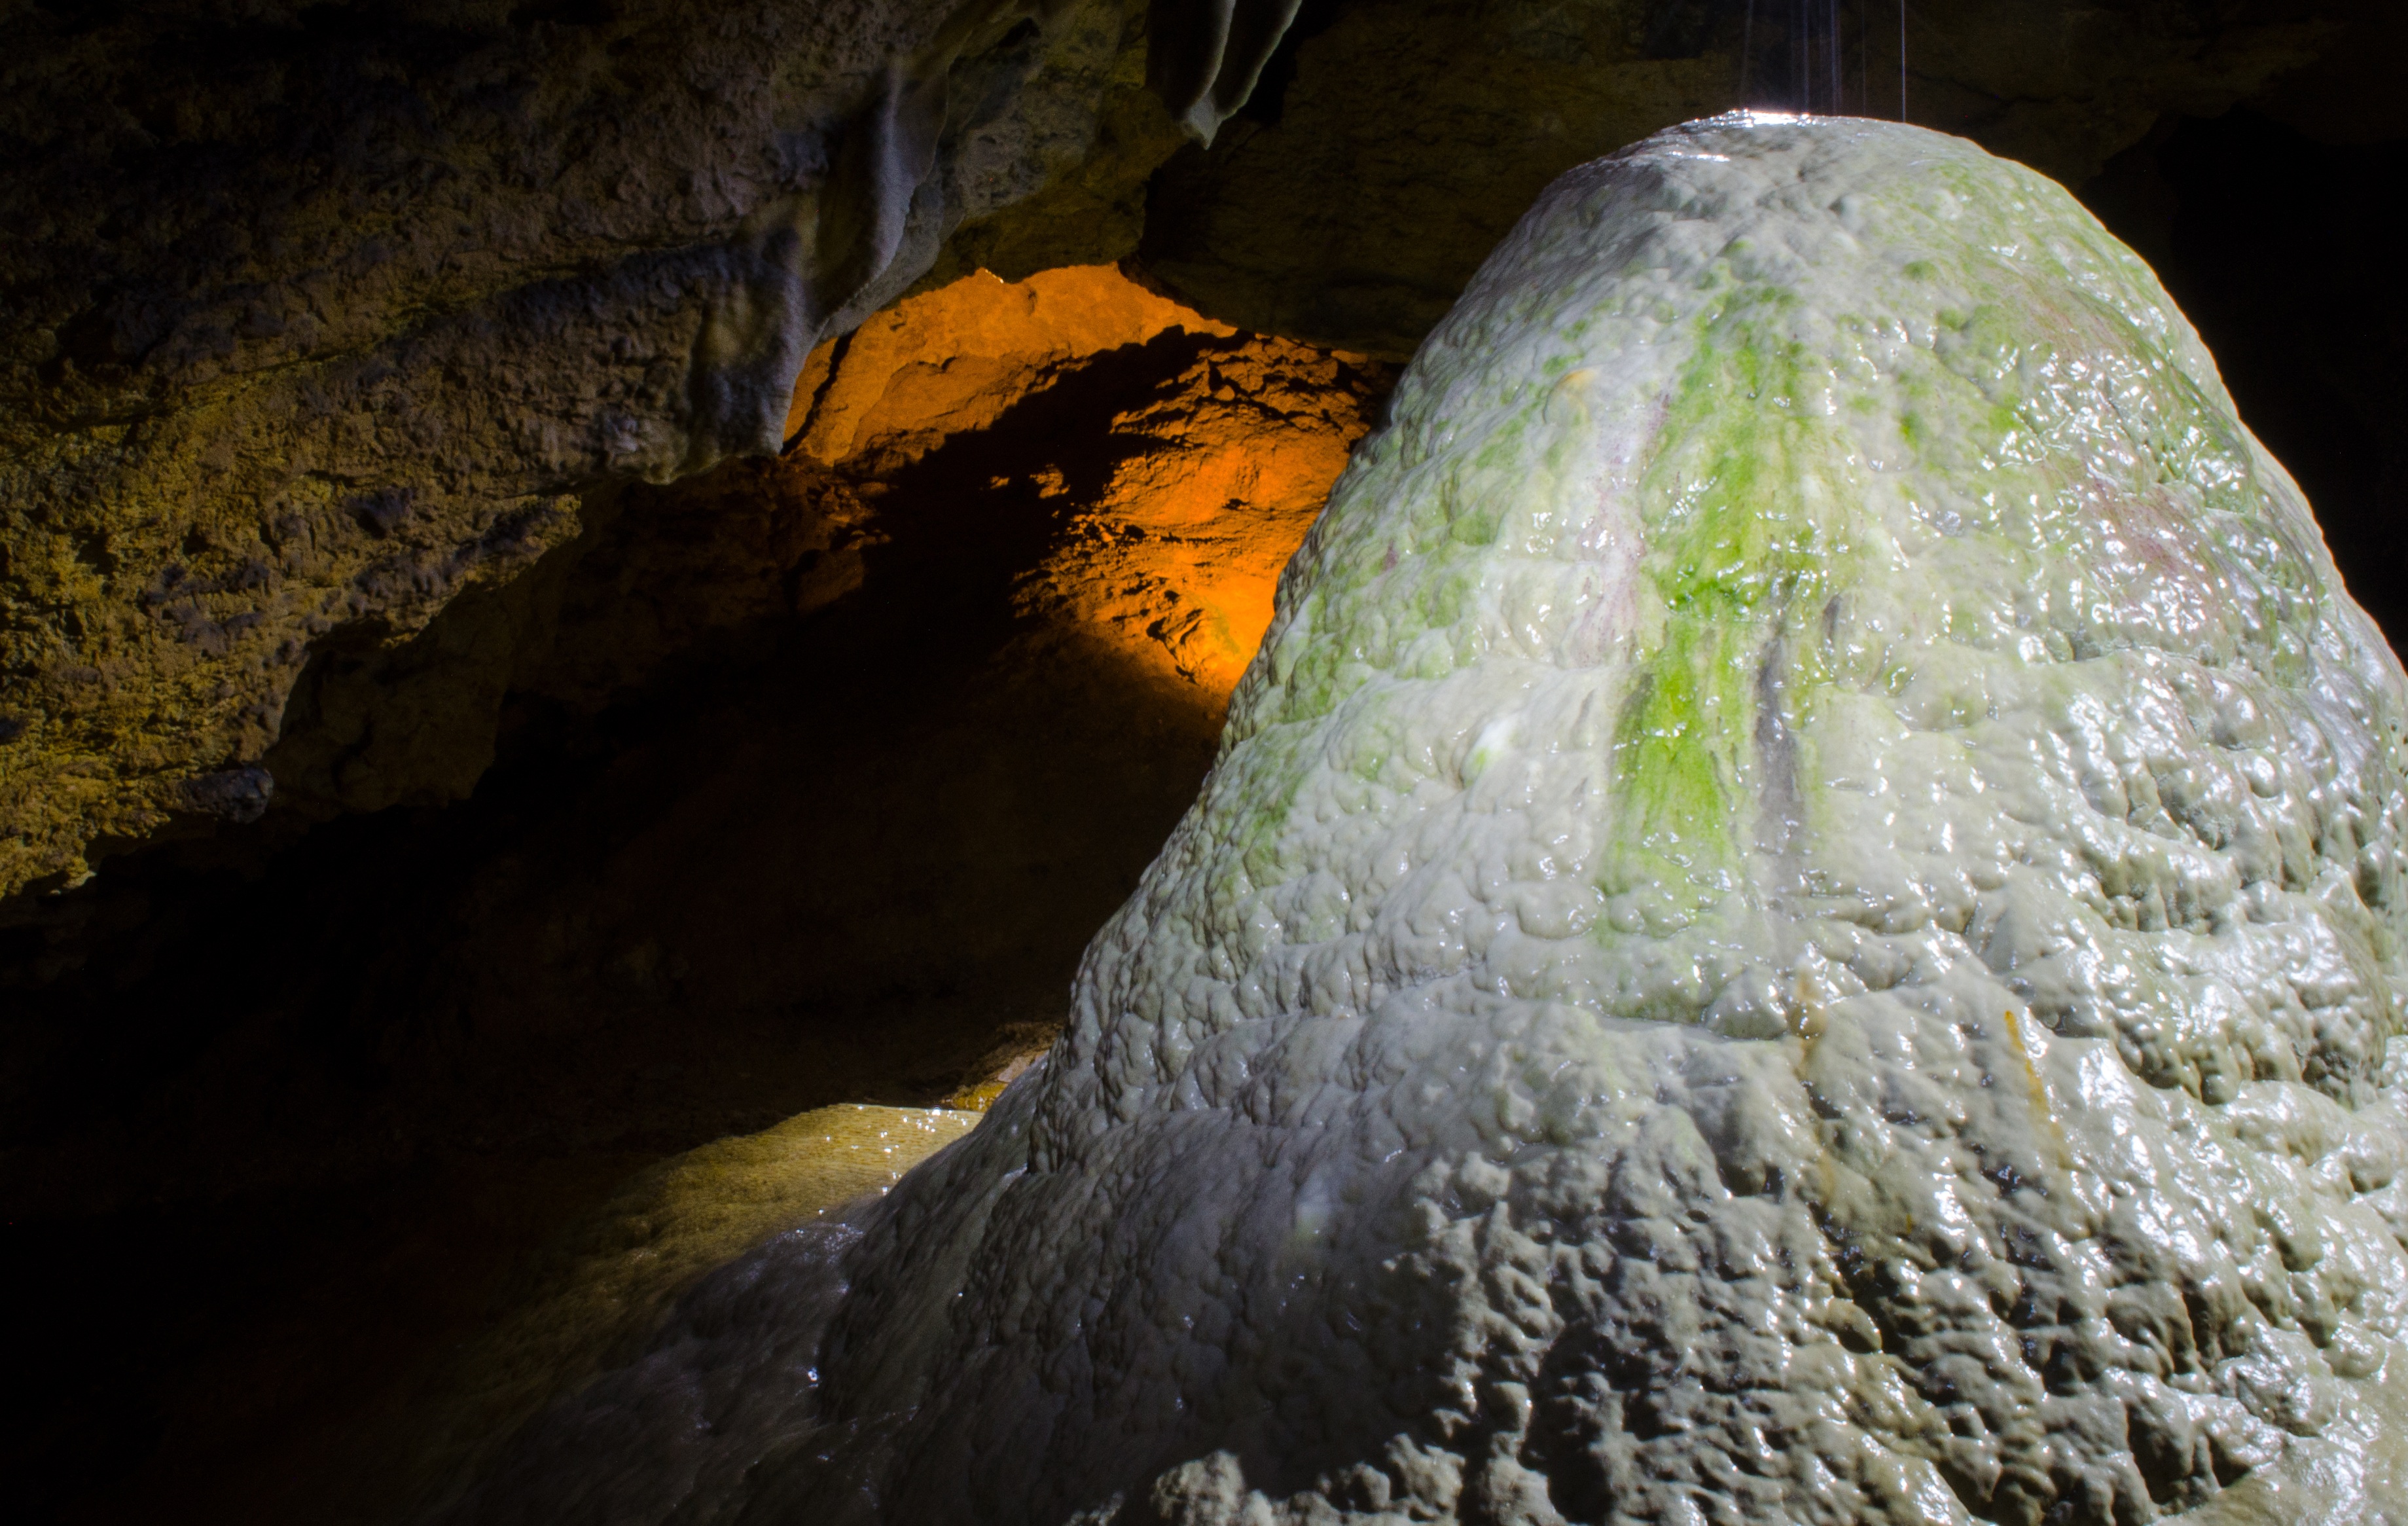
rock, mountain, structure, stone, mystical, formation, cave, illuminated, mysterious, geology, unreal, calcite, caving, stalagmite, stalactite, landform, stalactite cave, millionaire, sugarloaf, franconian switzerland, sea cave, geographical feature, pit cave